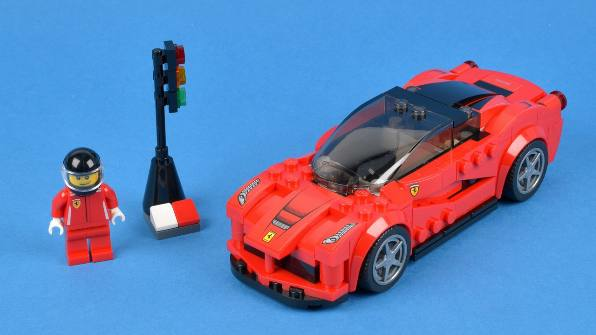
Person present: No